Warren Publishing

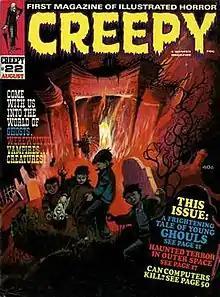
"Creepy" #22 (Aug. 1968), cover art by Tom Sutton.

Illustrators included such established artists as Orlando, Neal Adams, Gene Colan, Frank Frazetta, Angelo Torres, Roy G. Krenkel, Gray Morrow, Al Williamson, Johnny Craig, Reed Crandall, Alex Toth, John Severin, Russ Heath and Wally Wood, plus a newer group of talents, including Dan Adkins, Richard Bassford, Roger Brand, Frank Brunner, Rich Buckler, Dave Cockrum, Nicola Cuti, Richard Corben, Ken Kelly, Pepe Moreno, Mike Royer, Tom Sutton, and Berni Wrightson.